Military Station archaeological site

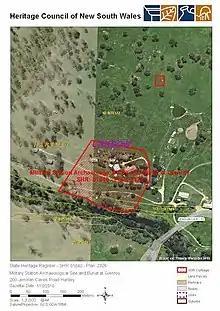
Heritage boundaries

As at 19 May 2010, the military station and burial site and surrounds have high state significance as some of the earliest representation of European incursions into, and claims over the land west of the Blue Mountains for the extension of pastoralism. This activity would eventually displace the local Aboriginal population. The 1816 raid on the provision depot by Aborigines from the other side of the Blue Mountains resulted in perhaps the first "violent confrontation" between Europeans and Aborigines west of the Blue Mountains following the opening of Cox's Pass.